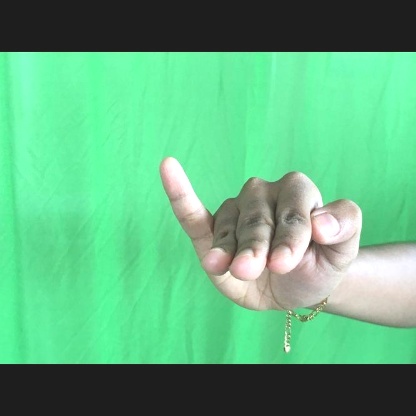
Mudra: Hamsapaksha